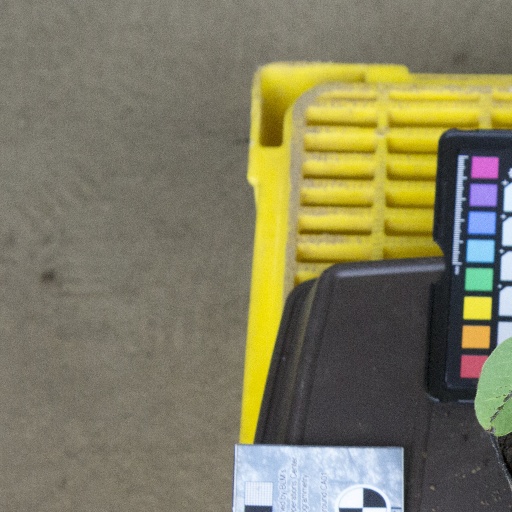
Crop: soybean